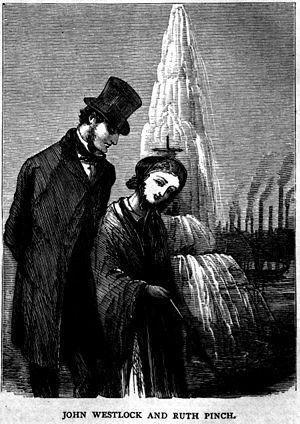
Martin Chuzzlewit ou Vie et aventures de Martin Chuzzlewit est un roman de Charles Dickens, le dernier de sa série dite « picaresque », paru en 1844.